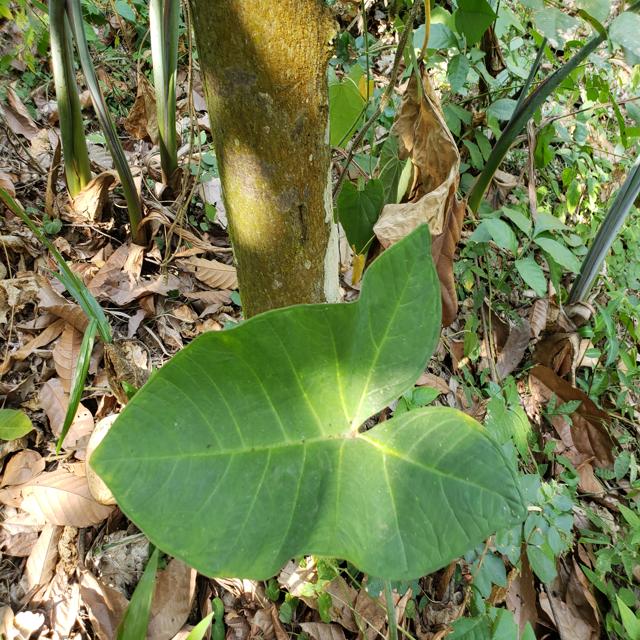
Label: Healthy